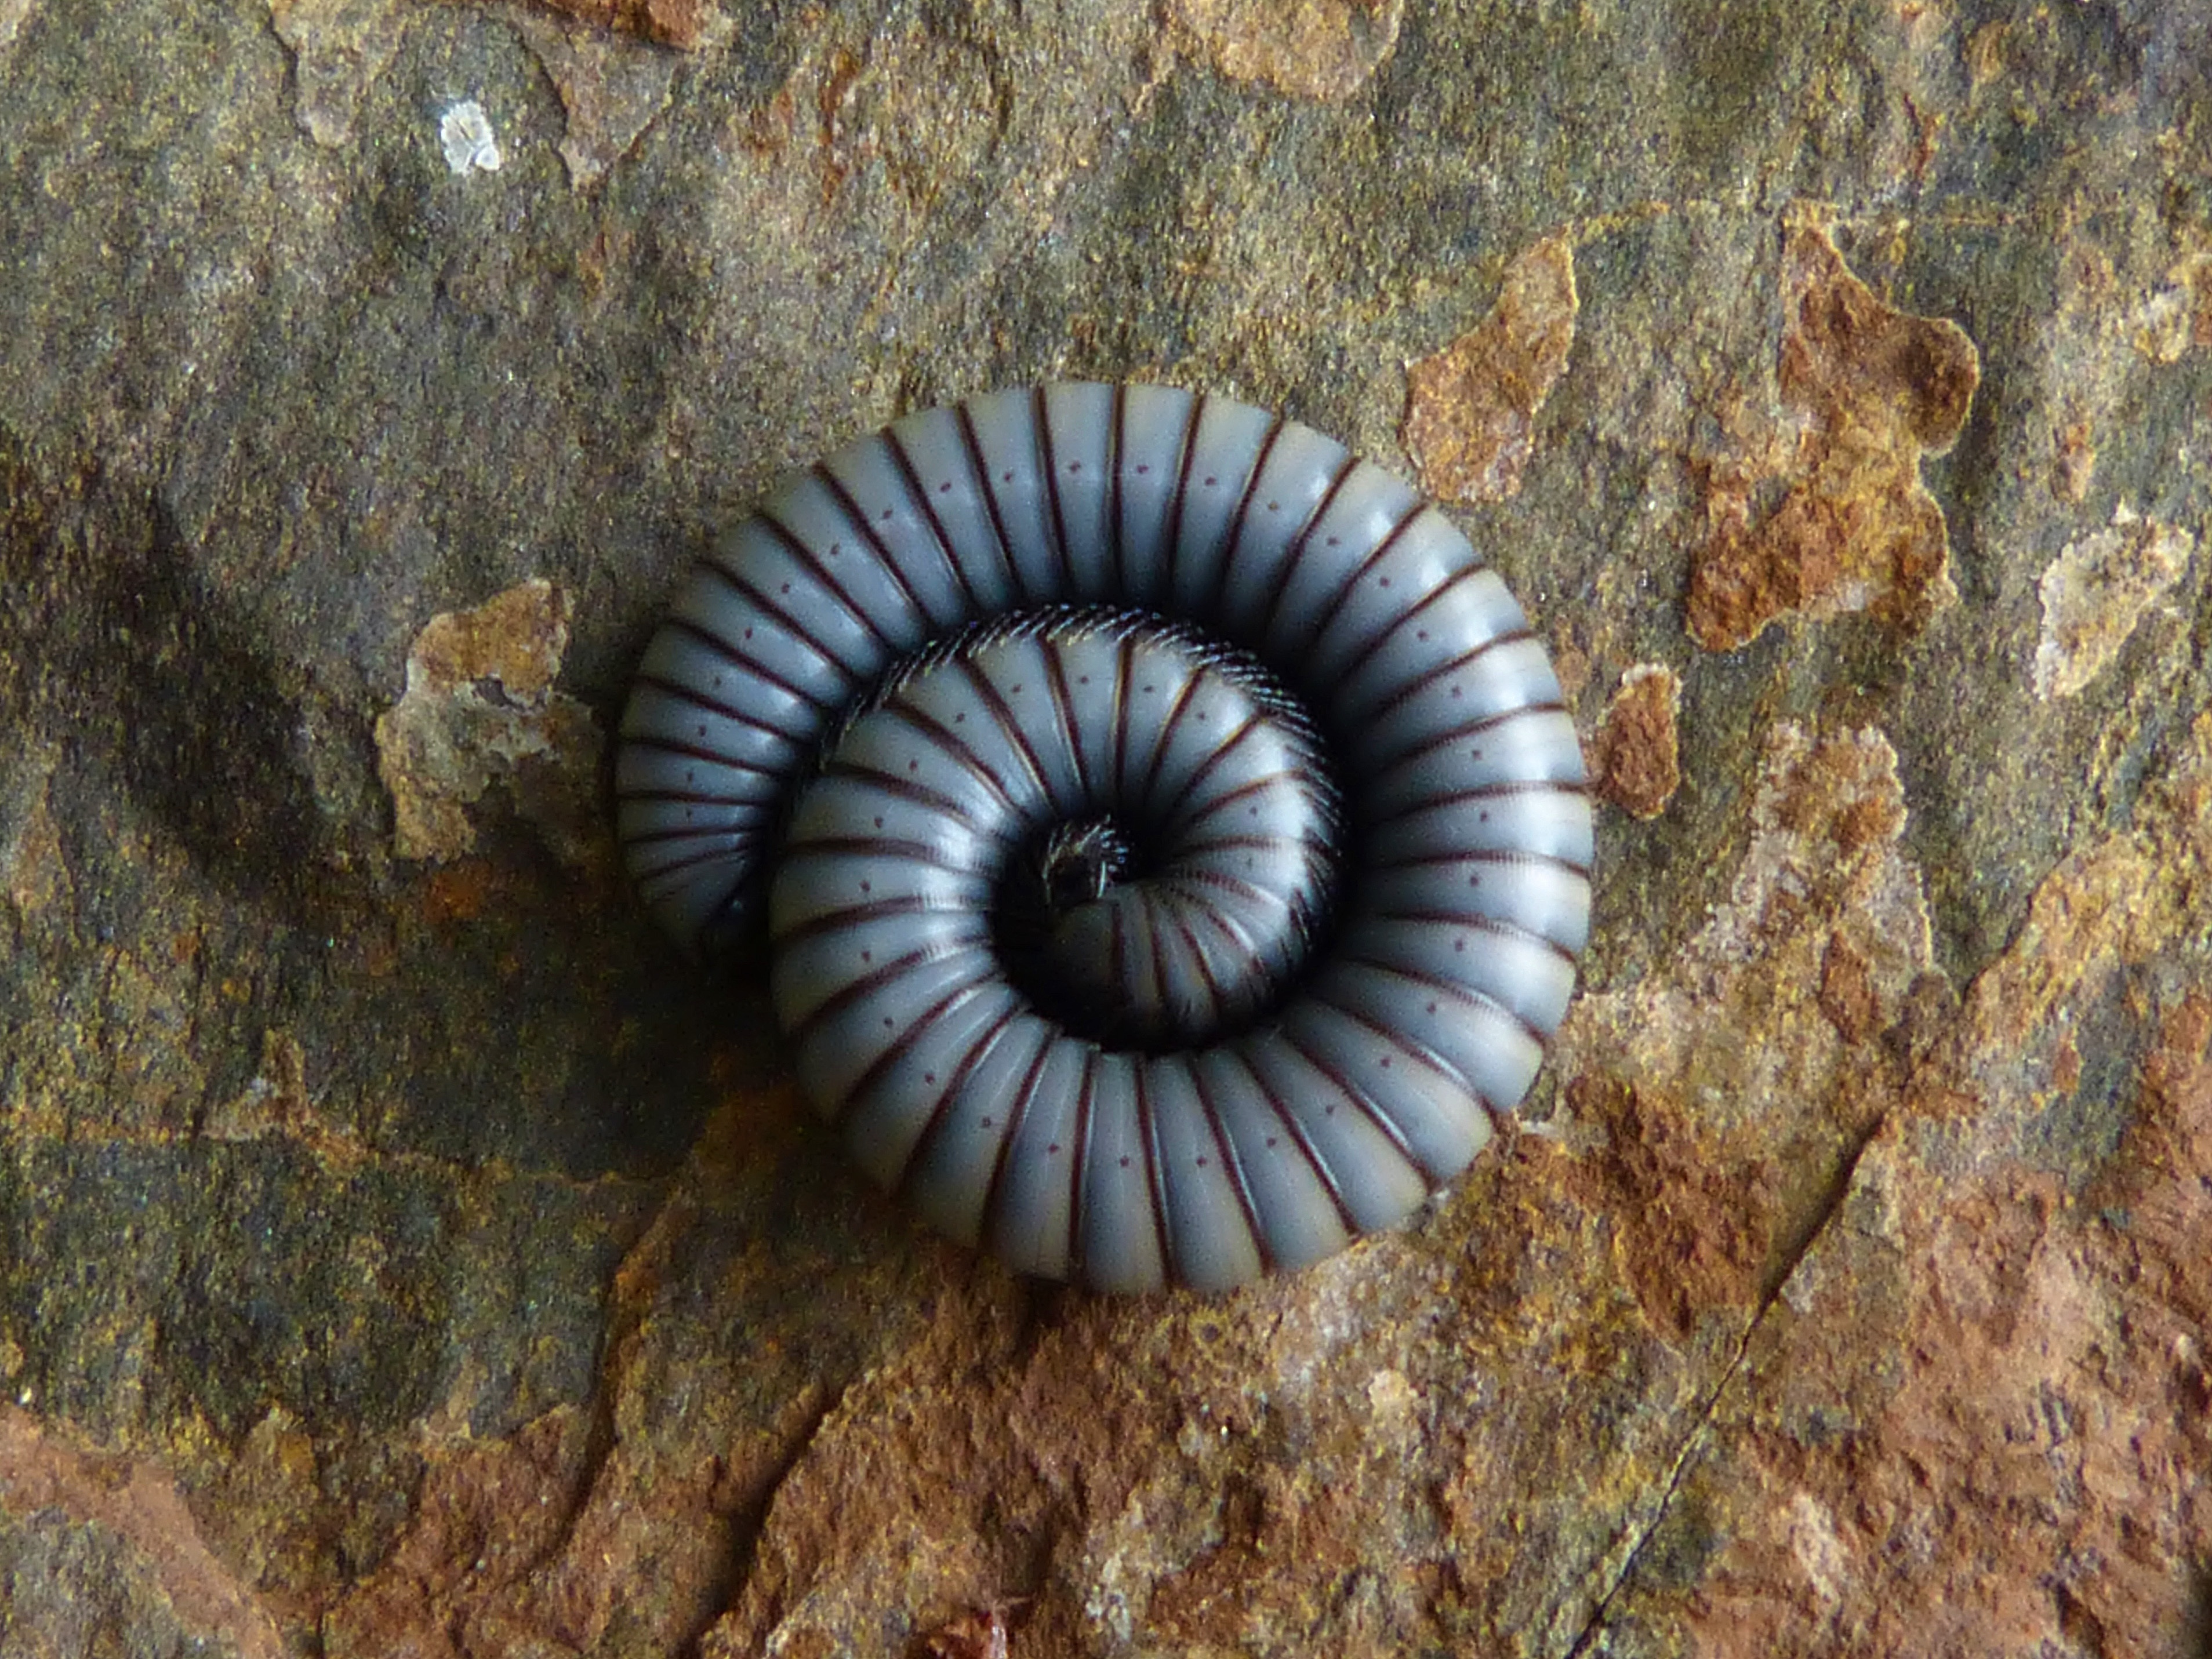
rock, spiral, wildlife, biology, fauna, invertebrate, seashell, worm, sea urchin, marine biology, nautilida